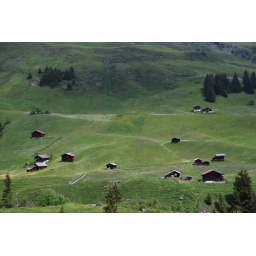
On our hike, we came over the top of a hill to this green bowl with houses scattered about.